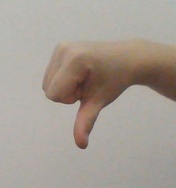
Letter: waw